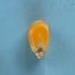
Maize quality: Good